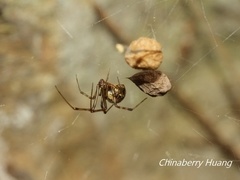
Species: Parasteatoda_tepidariorum